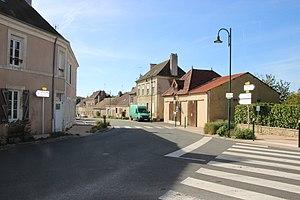
Moncé-en-Saosnois - wiki takes le Saosnois
Moncé-en-Saosnois est une commune française, située dans le département de la Sarthe en région Pays de la Loire, peuplée de 259 habitants.